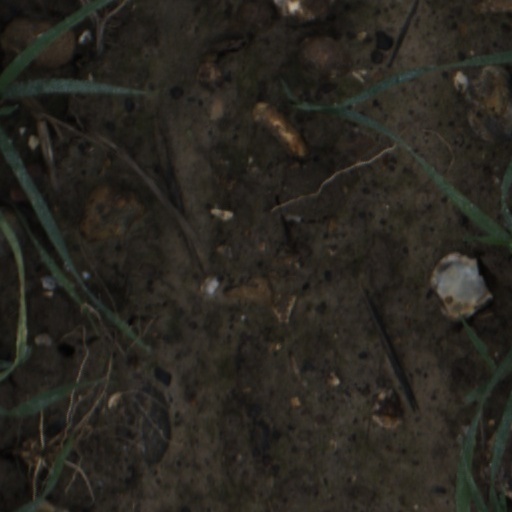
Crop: wheat